Biscuit Bear

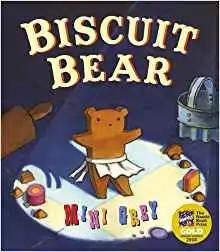

Biscuit Bear (known in the United States as Ginger Bear) is a children's picture book written and illustrated by Mini Grey, published in 2004. It won the Nestlé Children's Book Prize Gold Award, as well as being shortlisted for the Blue Peter Book Awards and longlisted for the Kate Greenaway Medal.